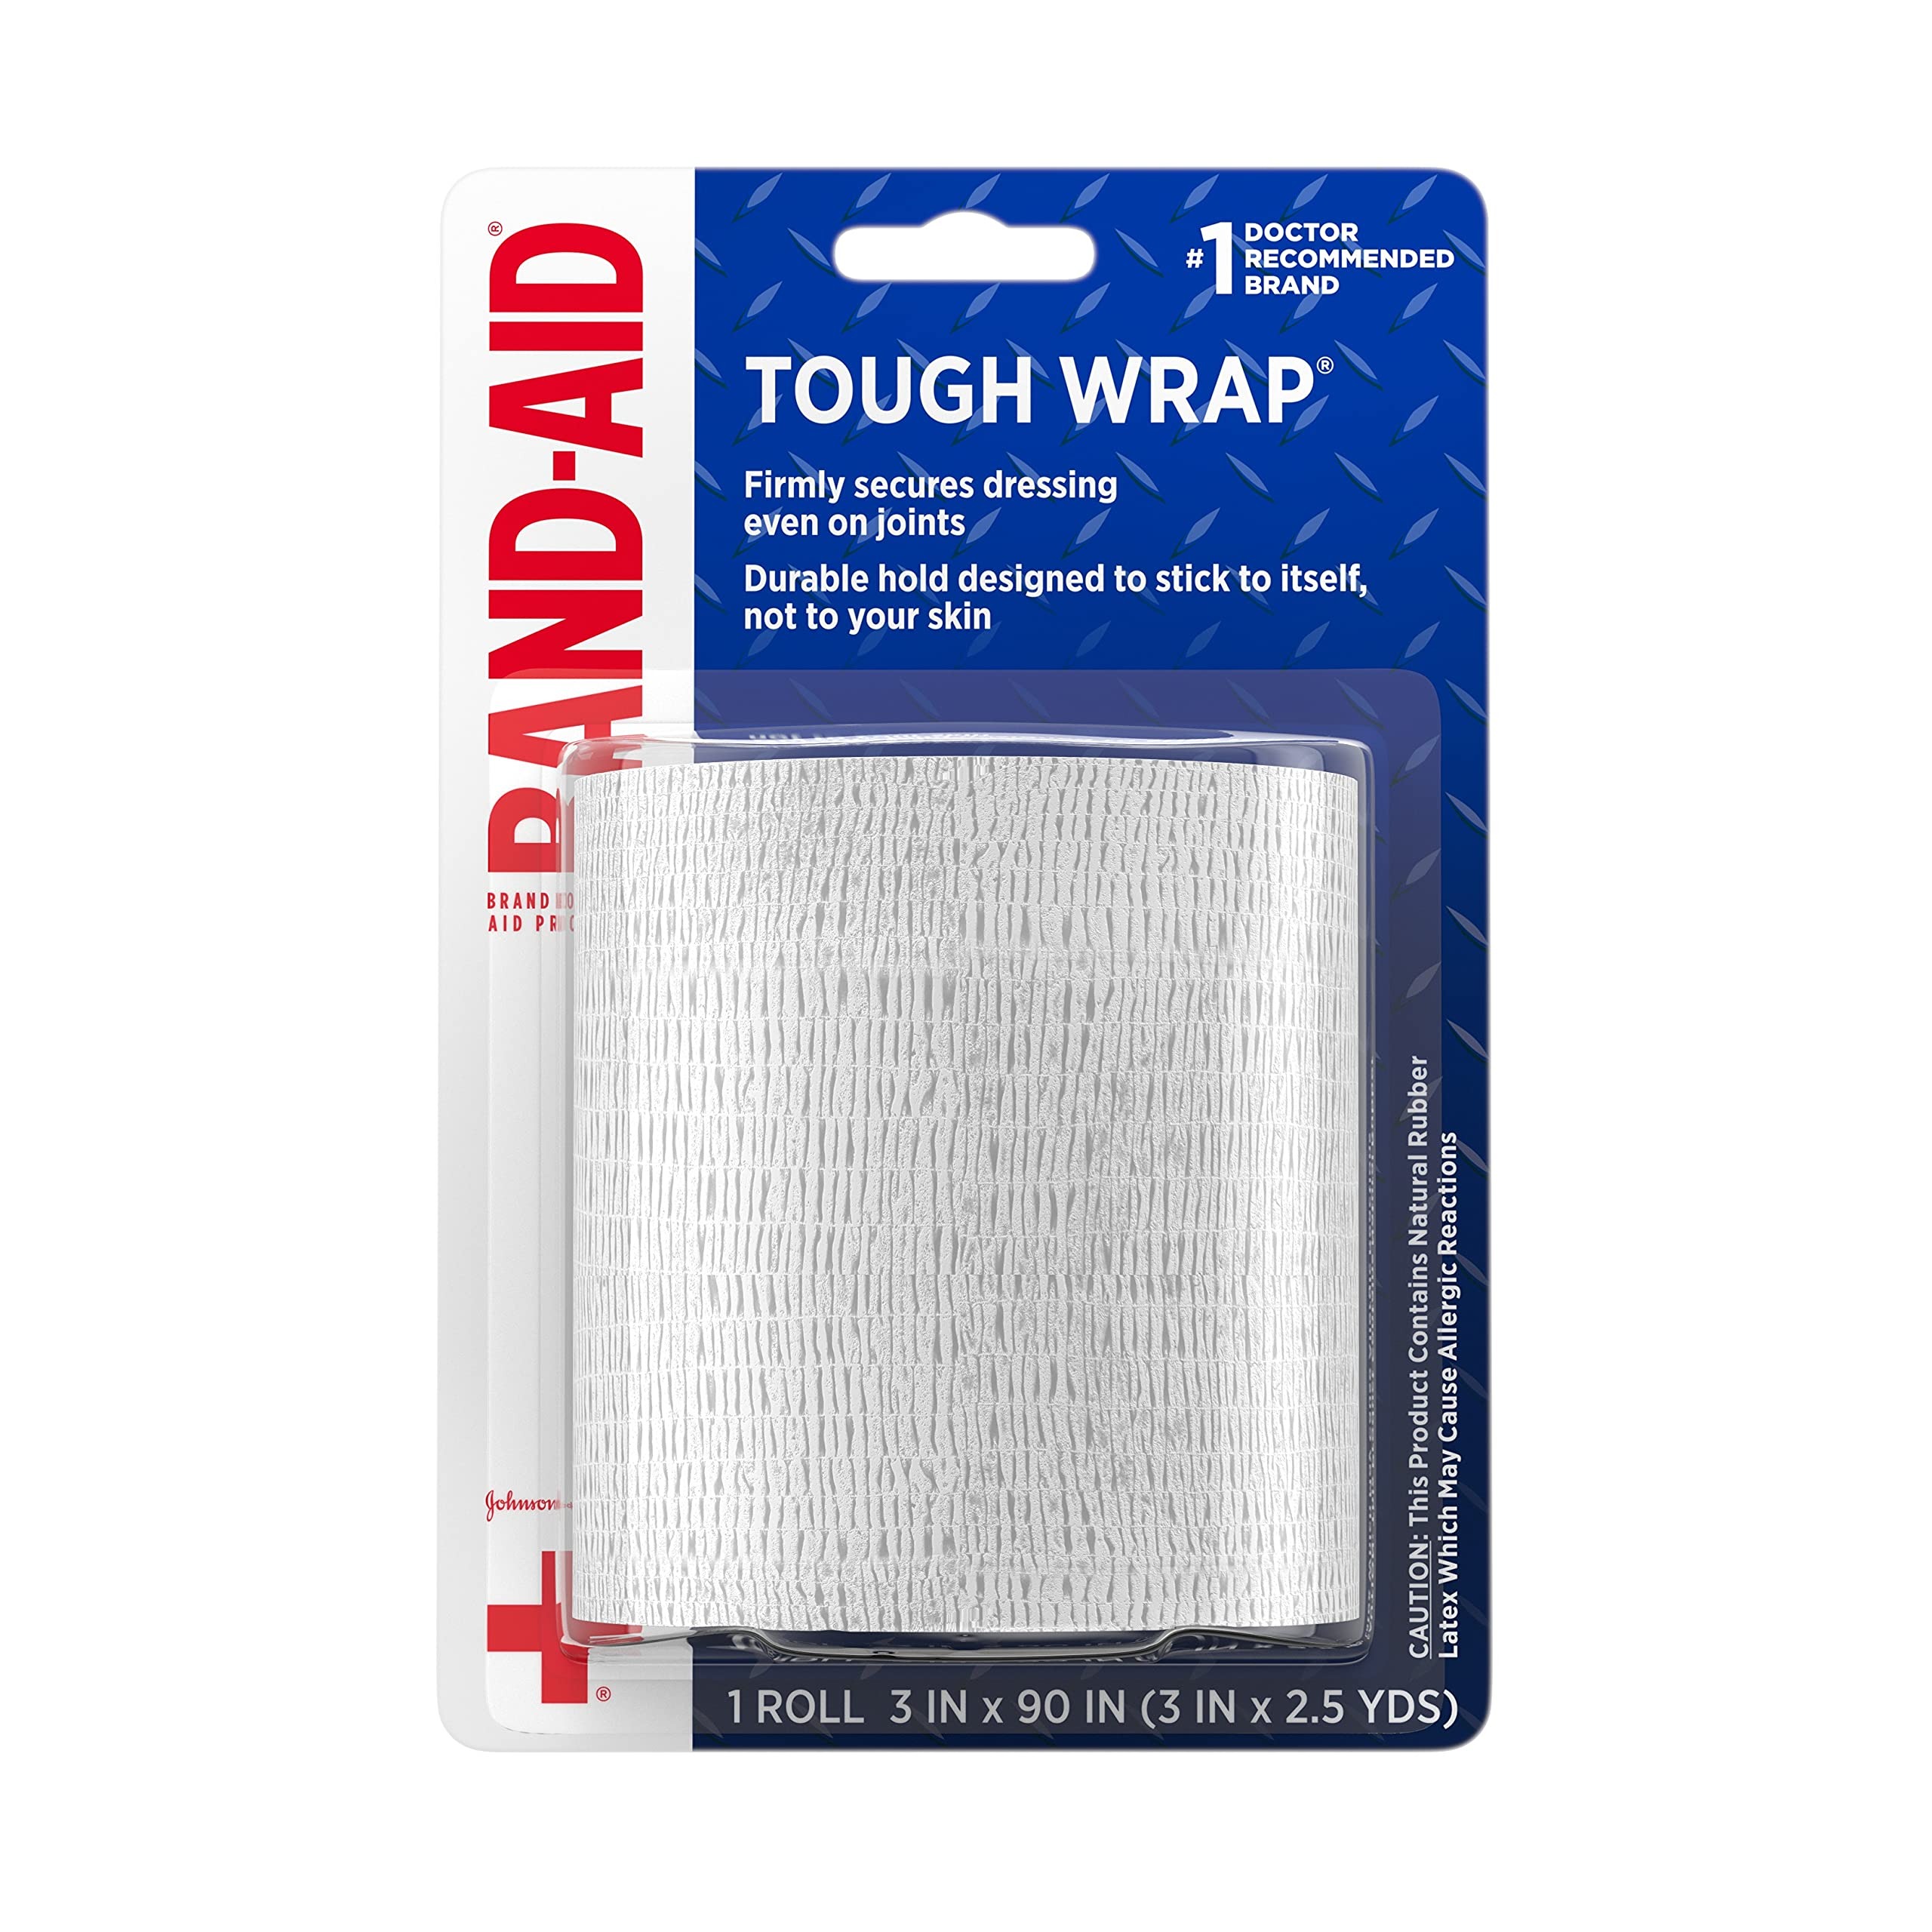
Item Name: Band-Aid Brand Tough Wrap Self-Adherent Water-Resistant Wound Wrap, 3 In by 2.5 Yd
Bullet Point 1: Band-Aid Brand of First Aid Products Tough Wrap firmly secures dressings onto wounds for dependable post-surgery wound care protection and coverage
Bullet Point 2: Made from water-resistant material, this elastic waterproof wrap stays securely fastened around your wound without slipping, even when wet
Bullet Point 3: Self-adherent wrap does not require tape, pins or clips to stay together. Designed to only stick to itself, not hair or skin, the elastic wrap is easy and painless to remove, ideal for wound dressings that need frequent changing
Bullet Point 4: Made from an elastic material that bends and stretches, this flexible bandage wrap provides consistent wound coverage and even works in hard-to-reach areas like joints
Bullet Point 5: The first-aid wrap tears easily by hand to any length needed for simple wound care whenever you need it. Caution: This product contains natural rubber latex which may cause allergic reactions
Value: 1.0
Unit: Count

Price: 7.09